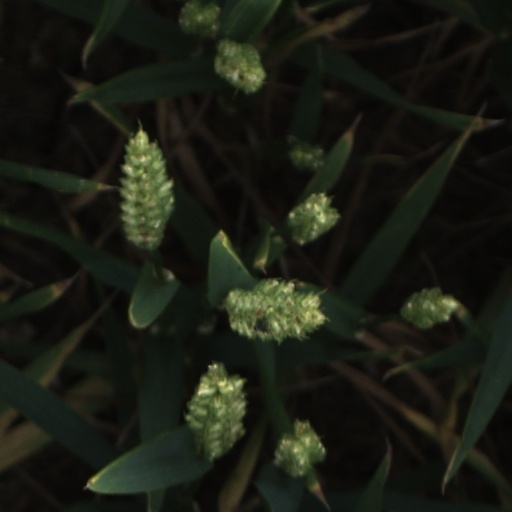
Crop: wheat